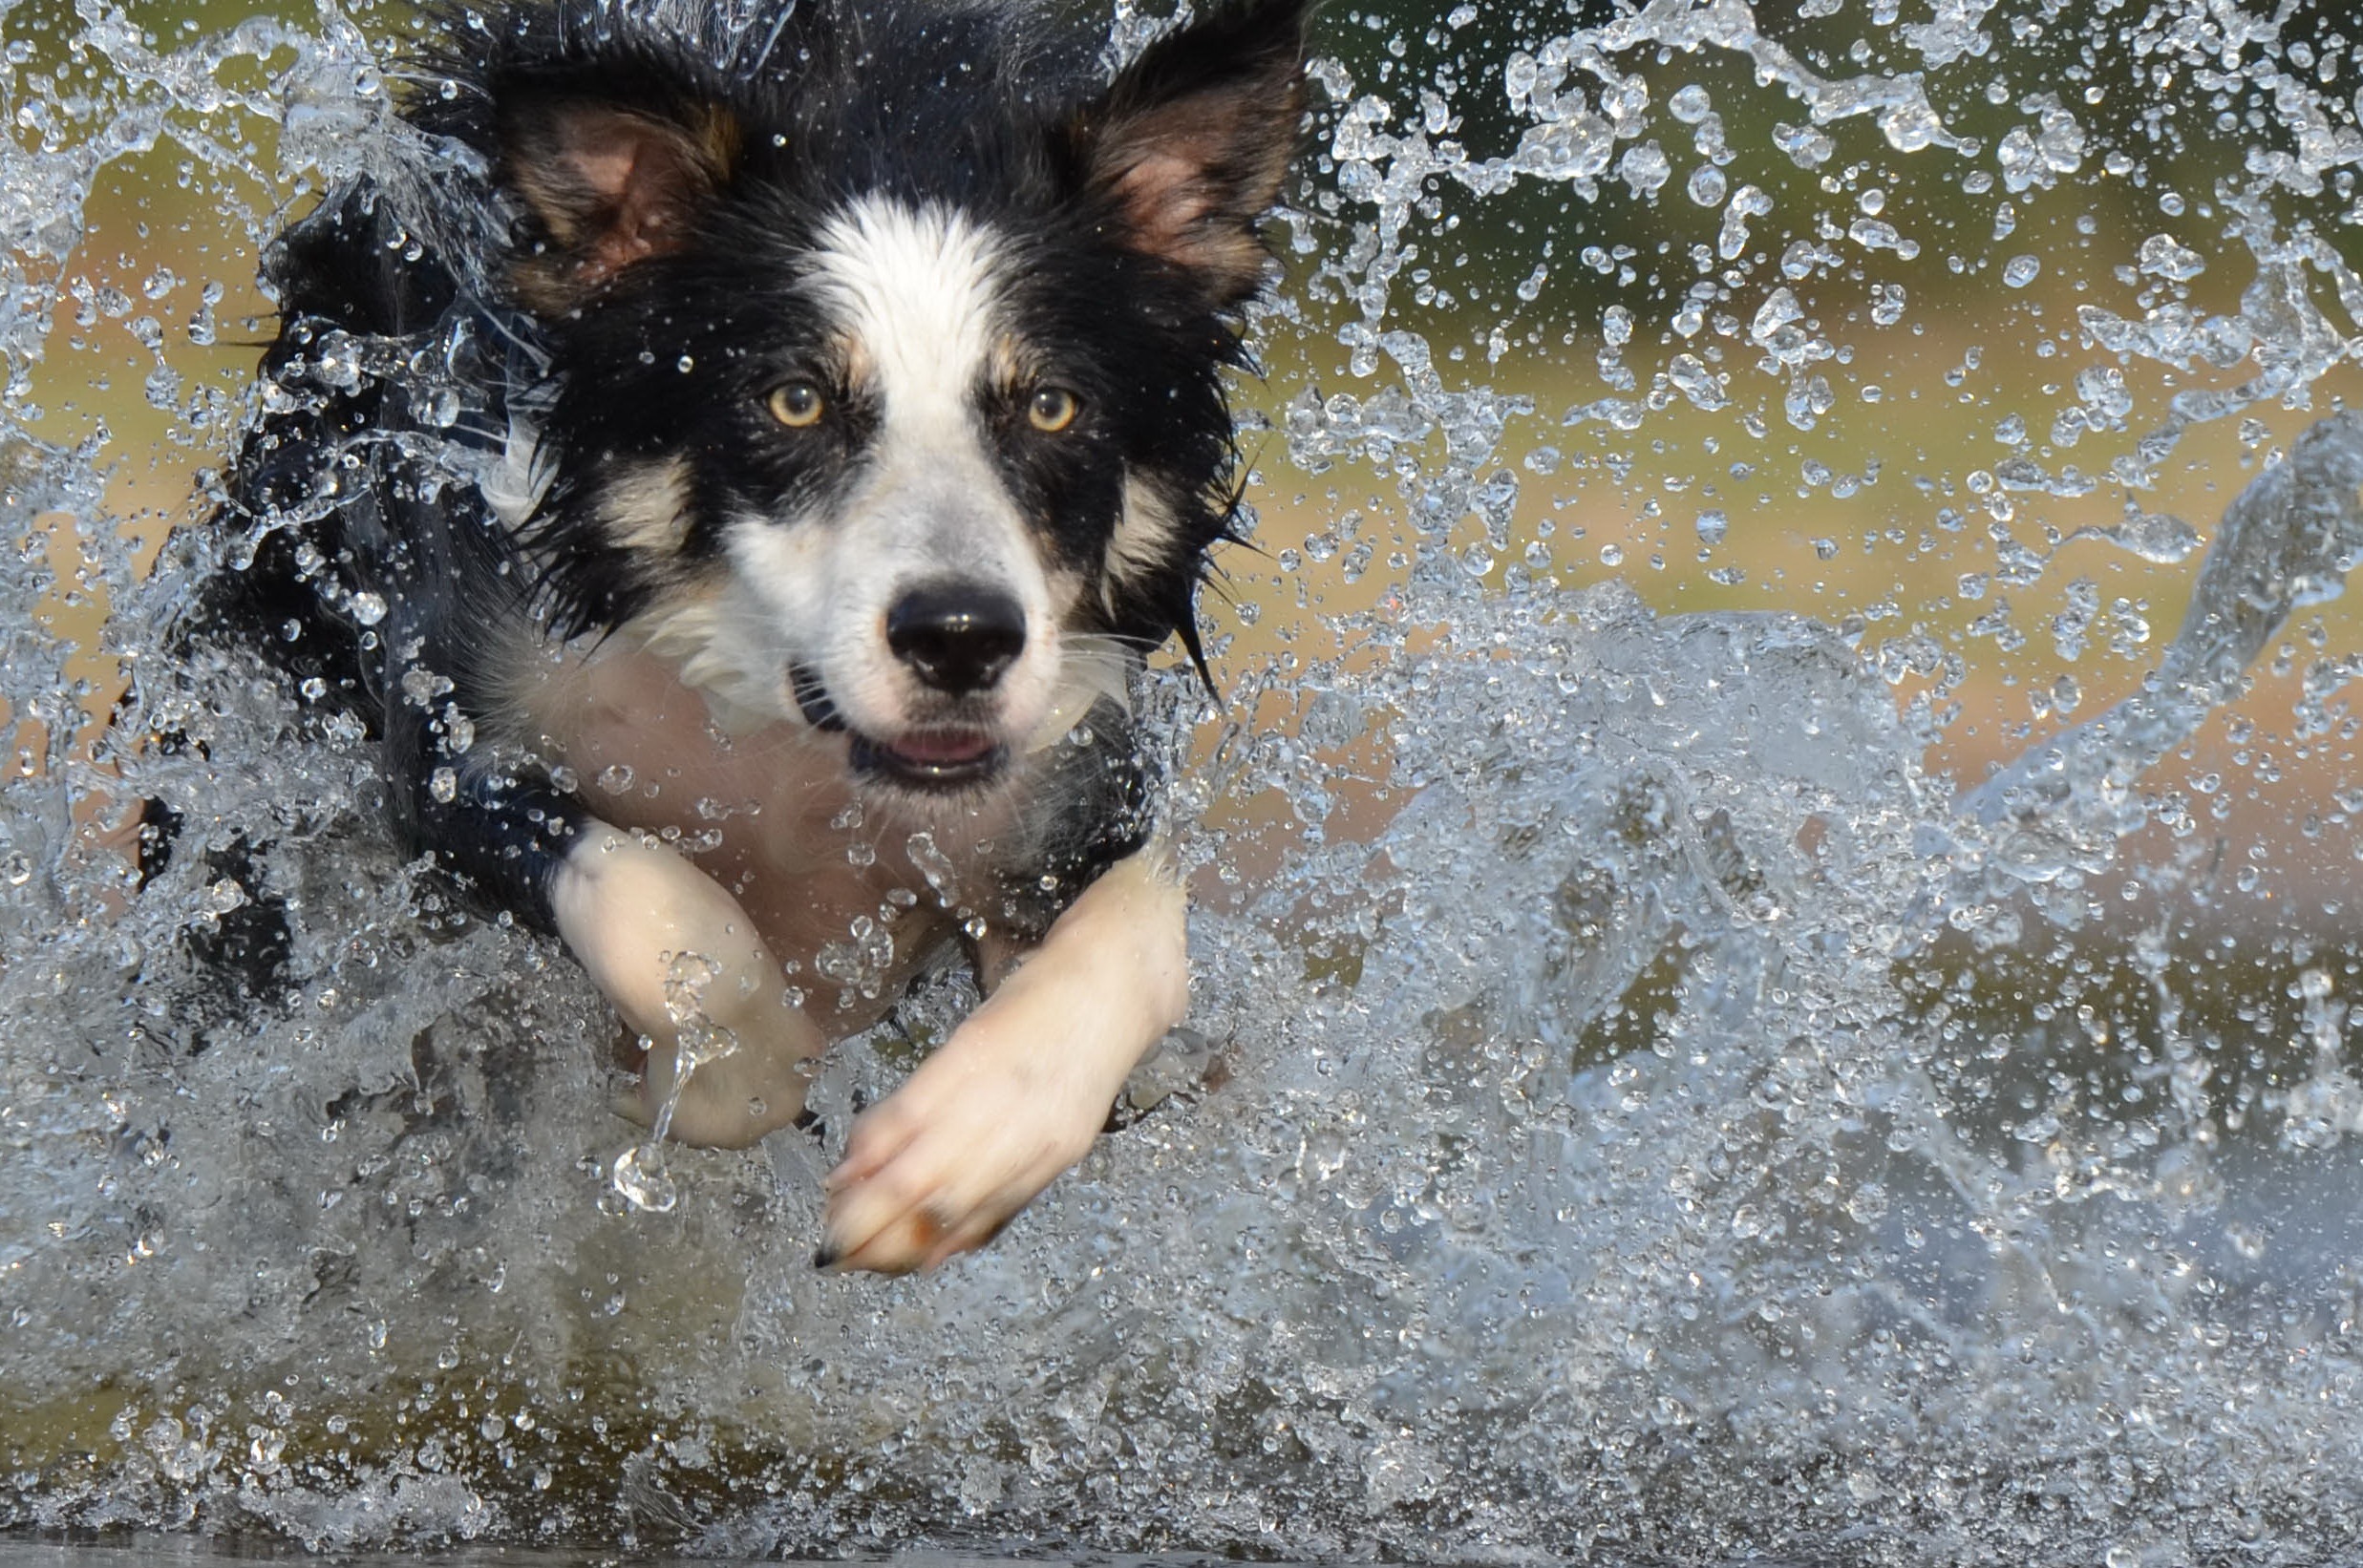
water, dog, jump, summer, mammal, border collie, vertebrate, dog breed, british sheepdog, australian shepherd, street dog, dog like mammal, dog breed group